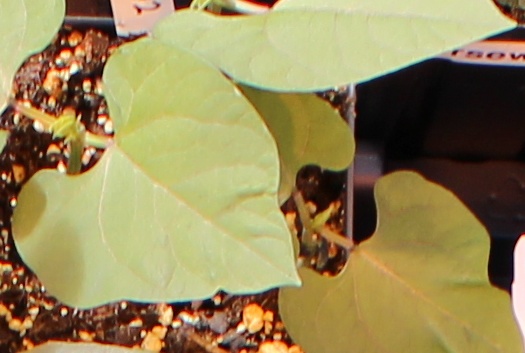
Label: Blackbean